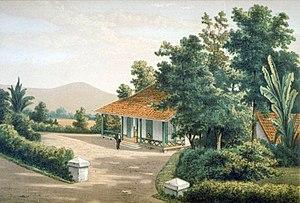
Les Indes orientales néerlandaises, souvent abrégées en Indes néerlandaises, est le nom que les Pays-Bas donnaient à l'ensemble des îles qu'ils contrôlaient en Asie du Sud-Est de 1800 jusqu'à la Seconde Guerre mondiale. Le 17 août 1945, celles-ci proclament leur indépendance sous le nom de république d'Indonésie. Les Pays-Bas ne reconnaissent cette indépendance que le 27 décembre 1949, au terme d'une période de conflit armé et diplomatique que les Indonésiens appellent Revolusi.